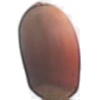
Label: hazelnut